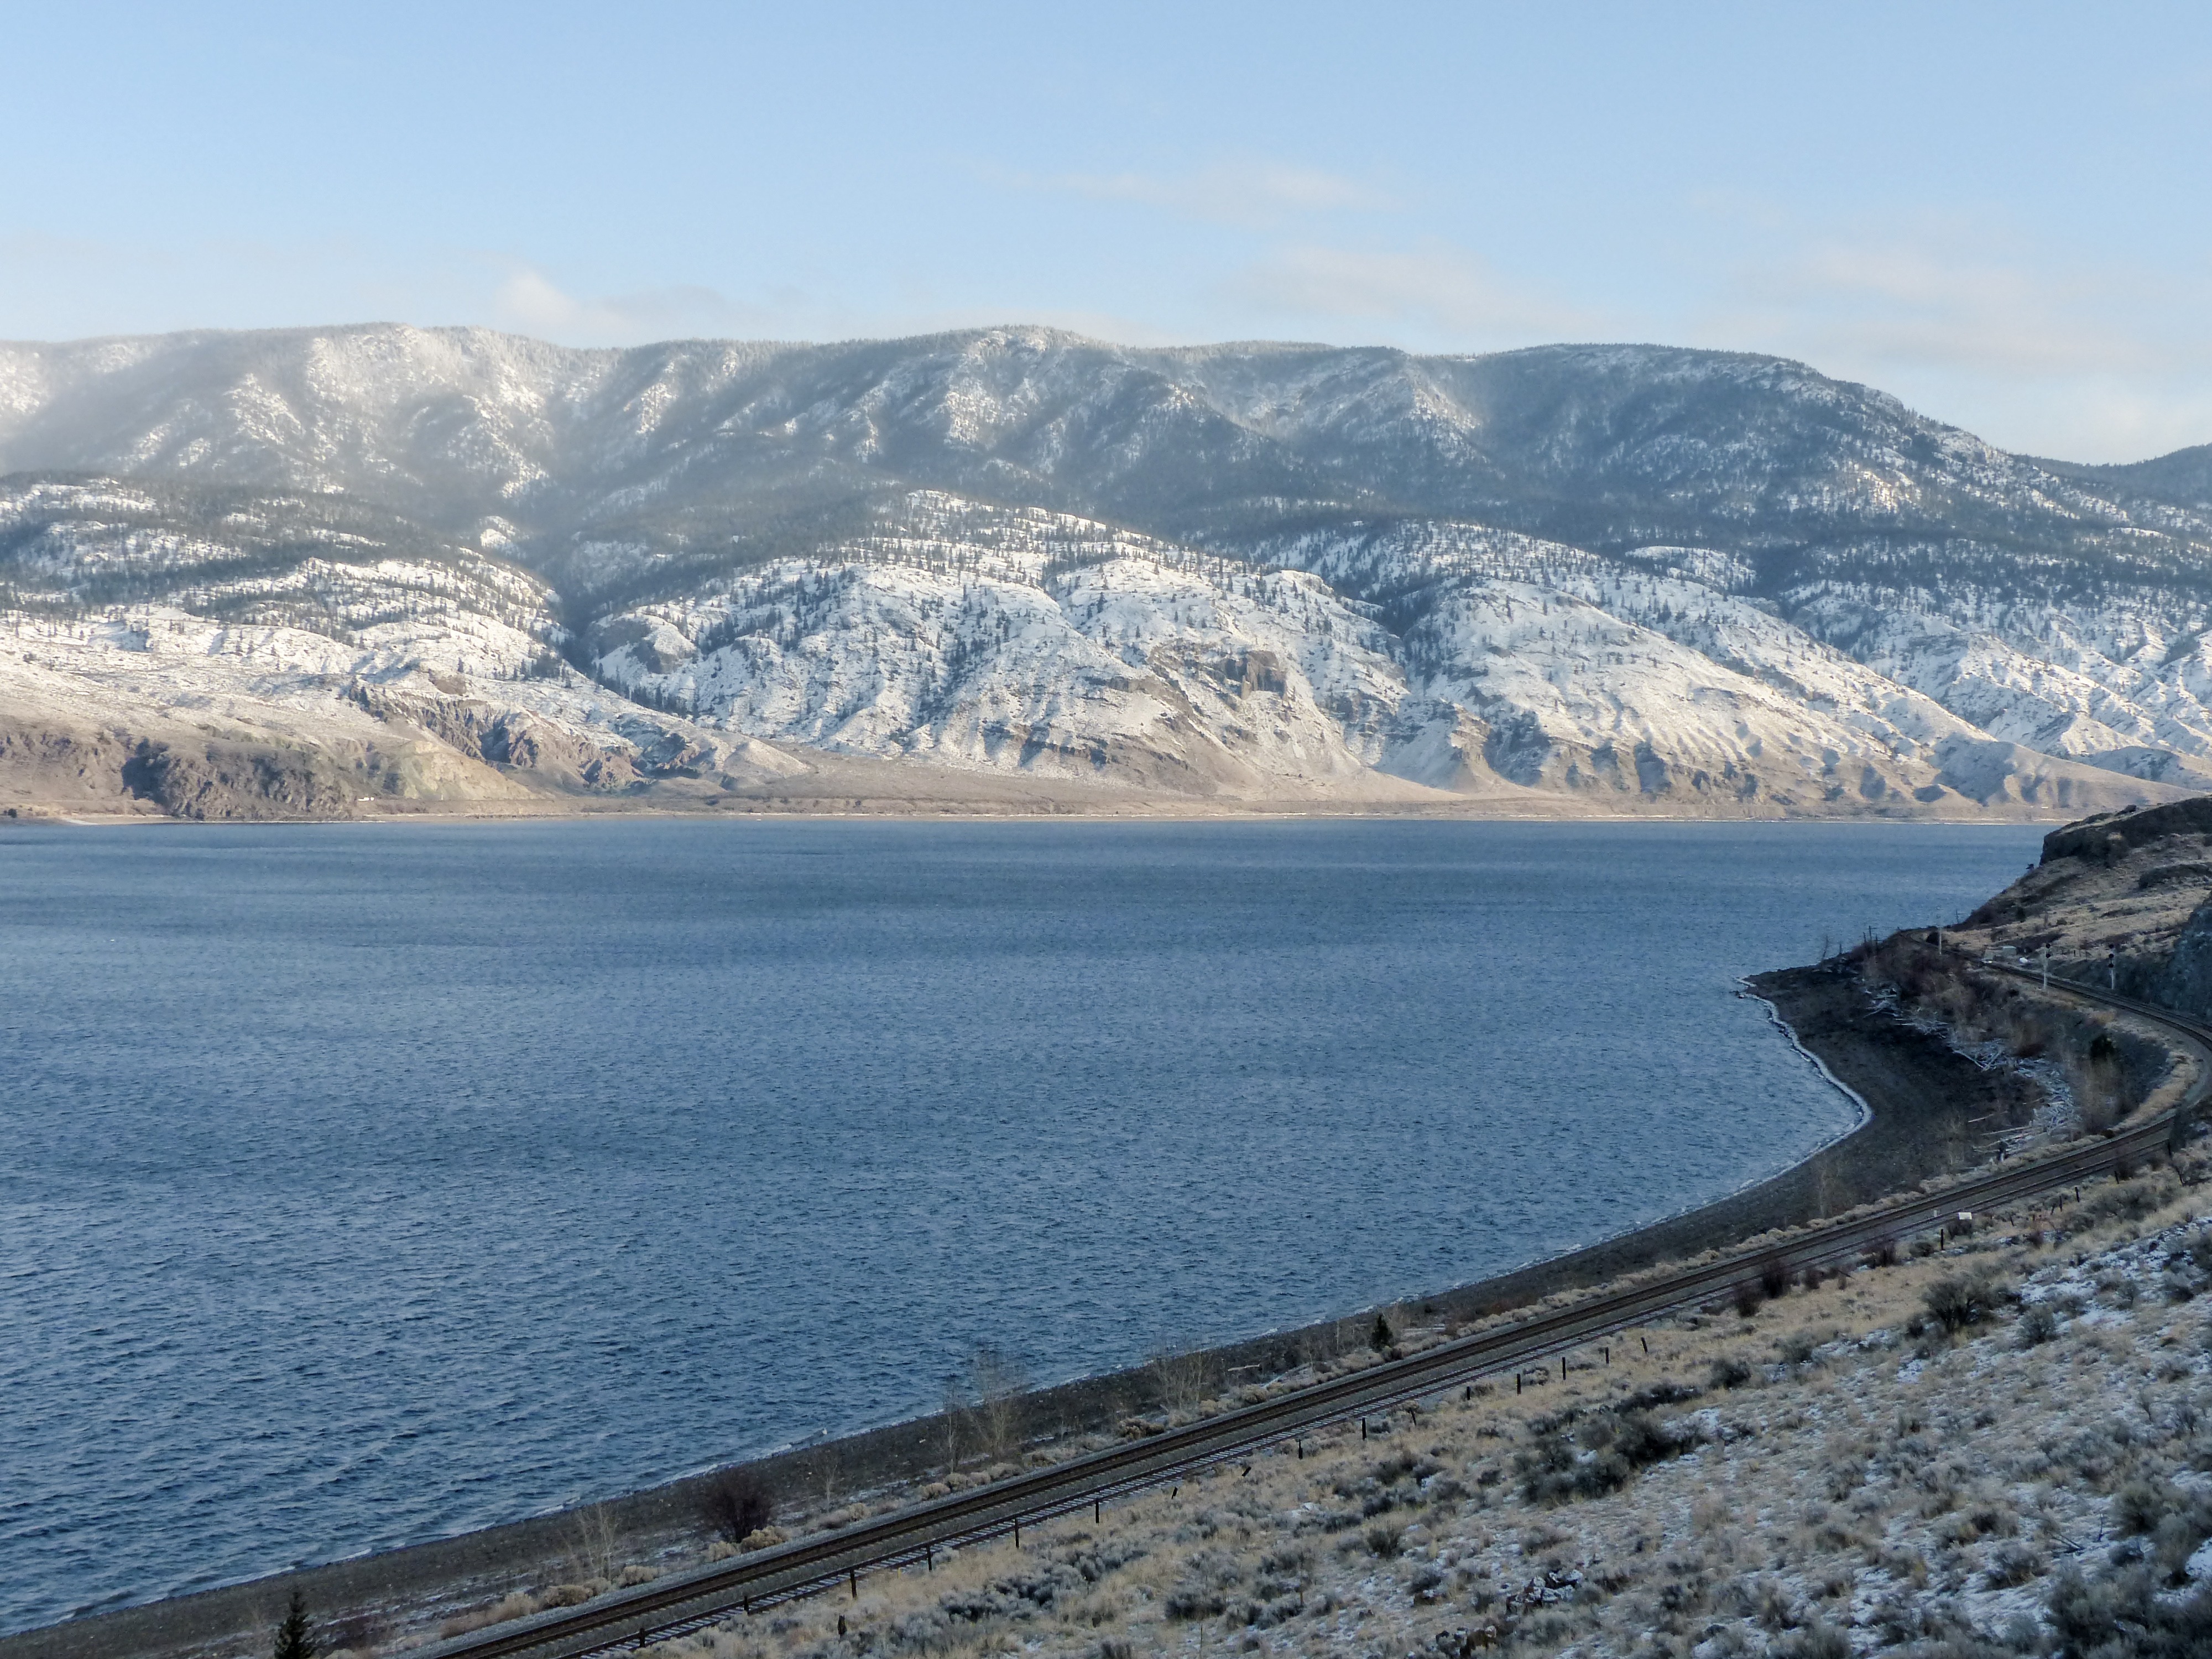
landscape, sea, nature, mountain, snow, cold, winter, lake, train, mountain range, ice, scenic, glacier, weather, reservoir, arctic, season, tracks, canada, beautiful, fell, loch, wintry, winter magic, british columbia, arctic ocean, mountainous landforms, glacial landform, frigid, kamloops lake